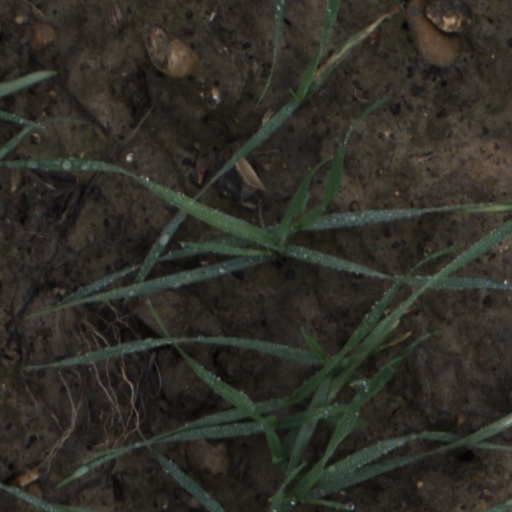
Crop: wheat